Paula Prendes

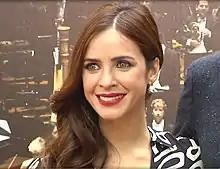
Paula Prendes in January 2019

Paula Prendes Martínez (Gijón, Asturias, January 21, 1983) is a Spanish actress, television presenter and journalist.